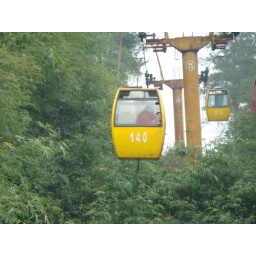
jin yu shan cable cars in trees